Hashemite University

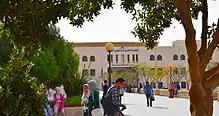
Faculty of Economics and Administrative Sciences

Since its establishment in September 1995, the Faculty of Economics and Administrative Sciences has various specialized programs that aim at achieving the educational goals of the faculty. Under this general interest, the faculty offers the following specialties: Banking and Financial sciences, Accounting, Business Administration, Economics, Financial Economics, administrative Information systems, Insurance and Risk Management, Hotel Management, Accounting and Commercial law.